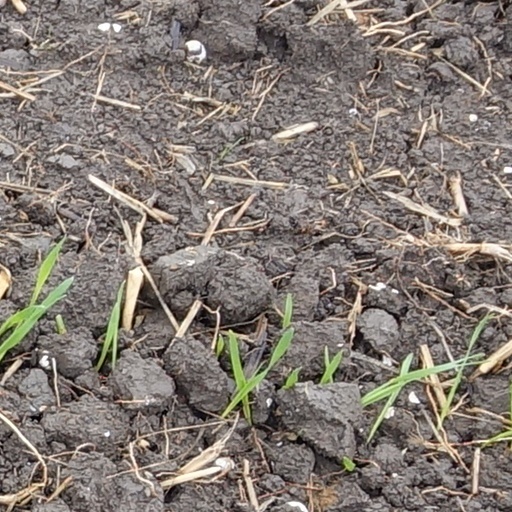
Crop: wheat